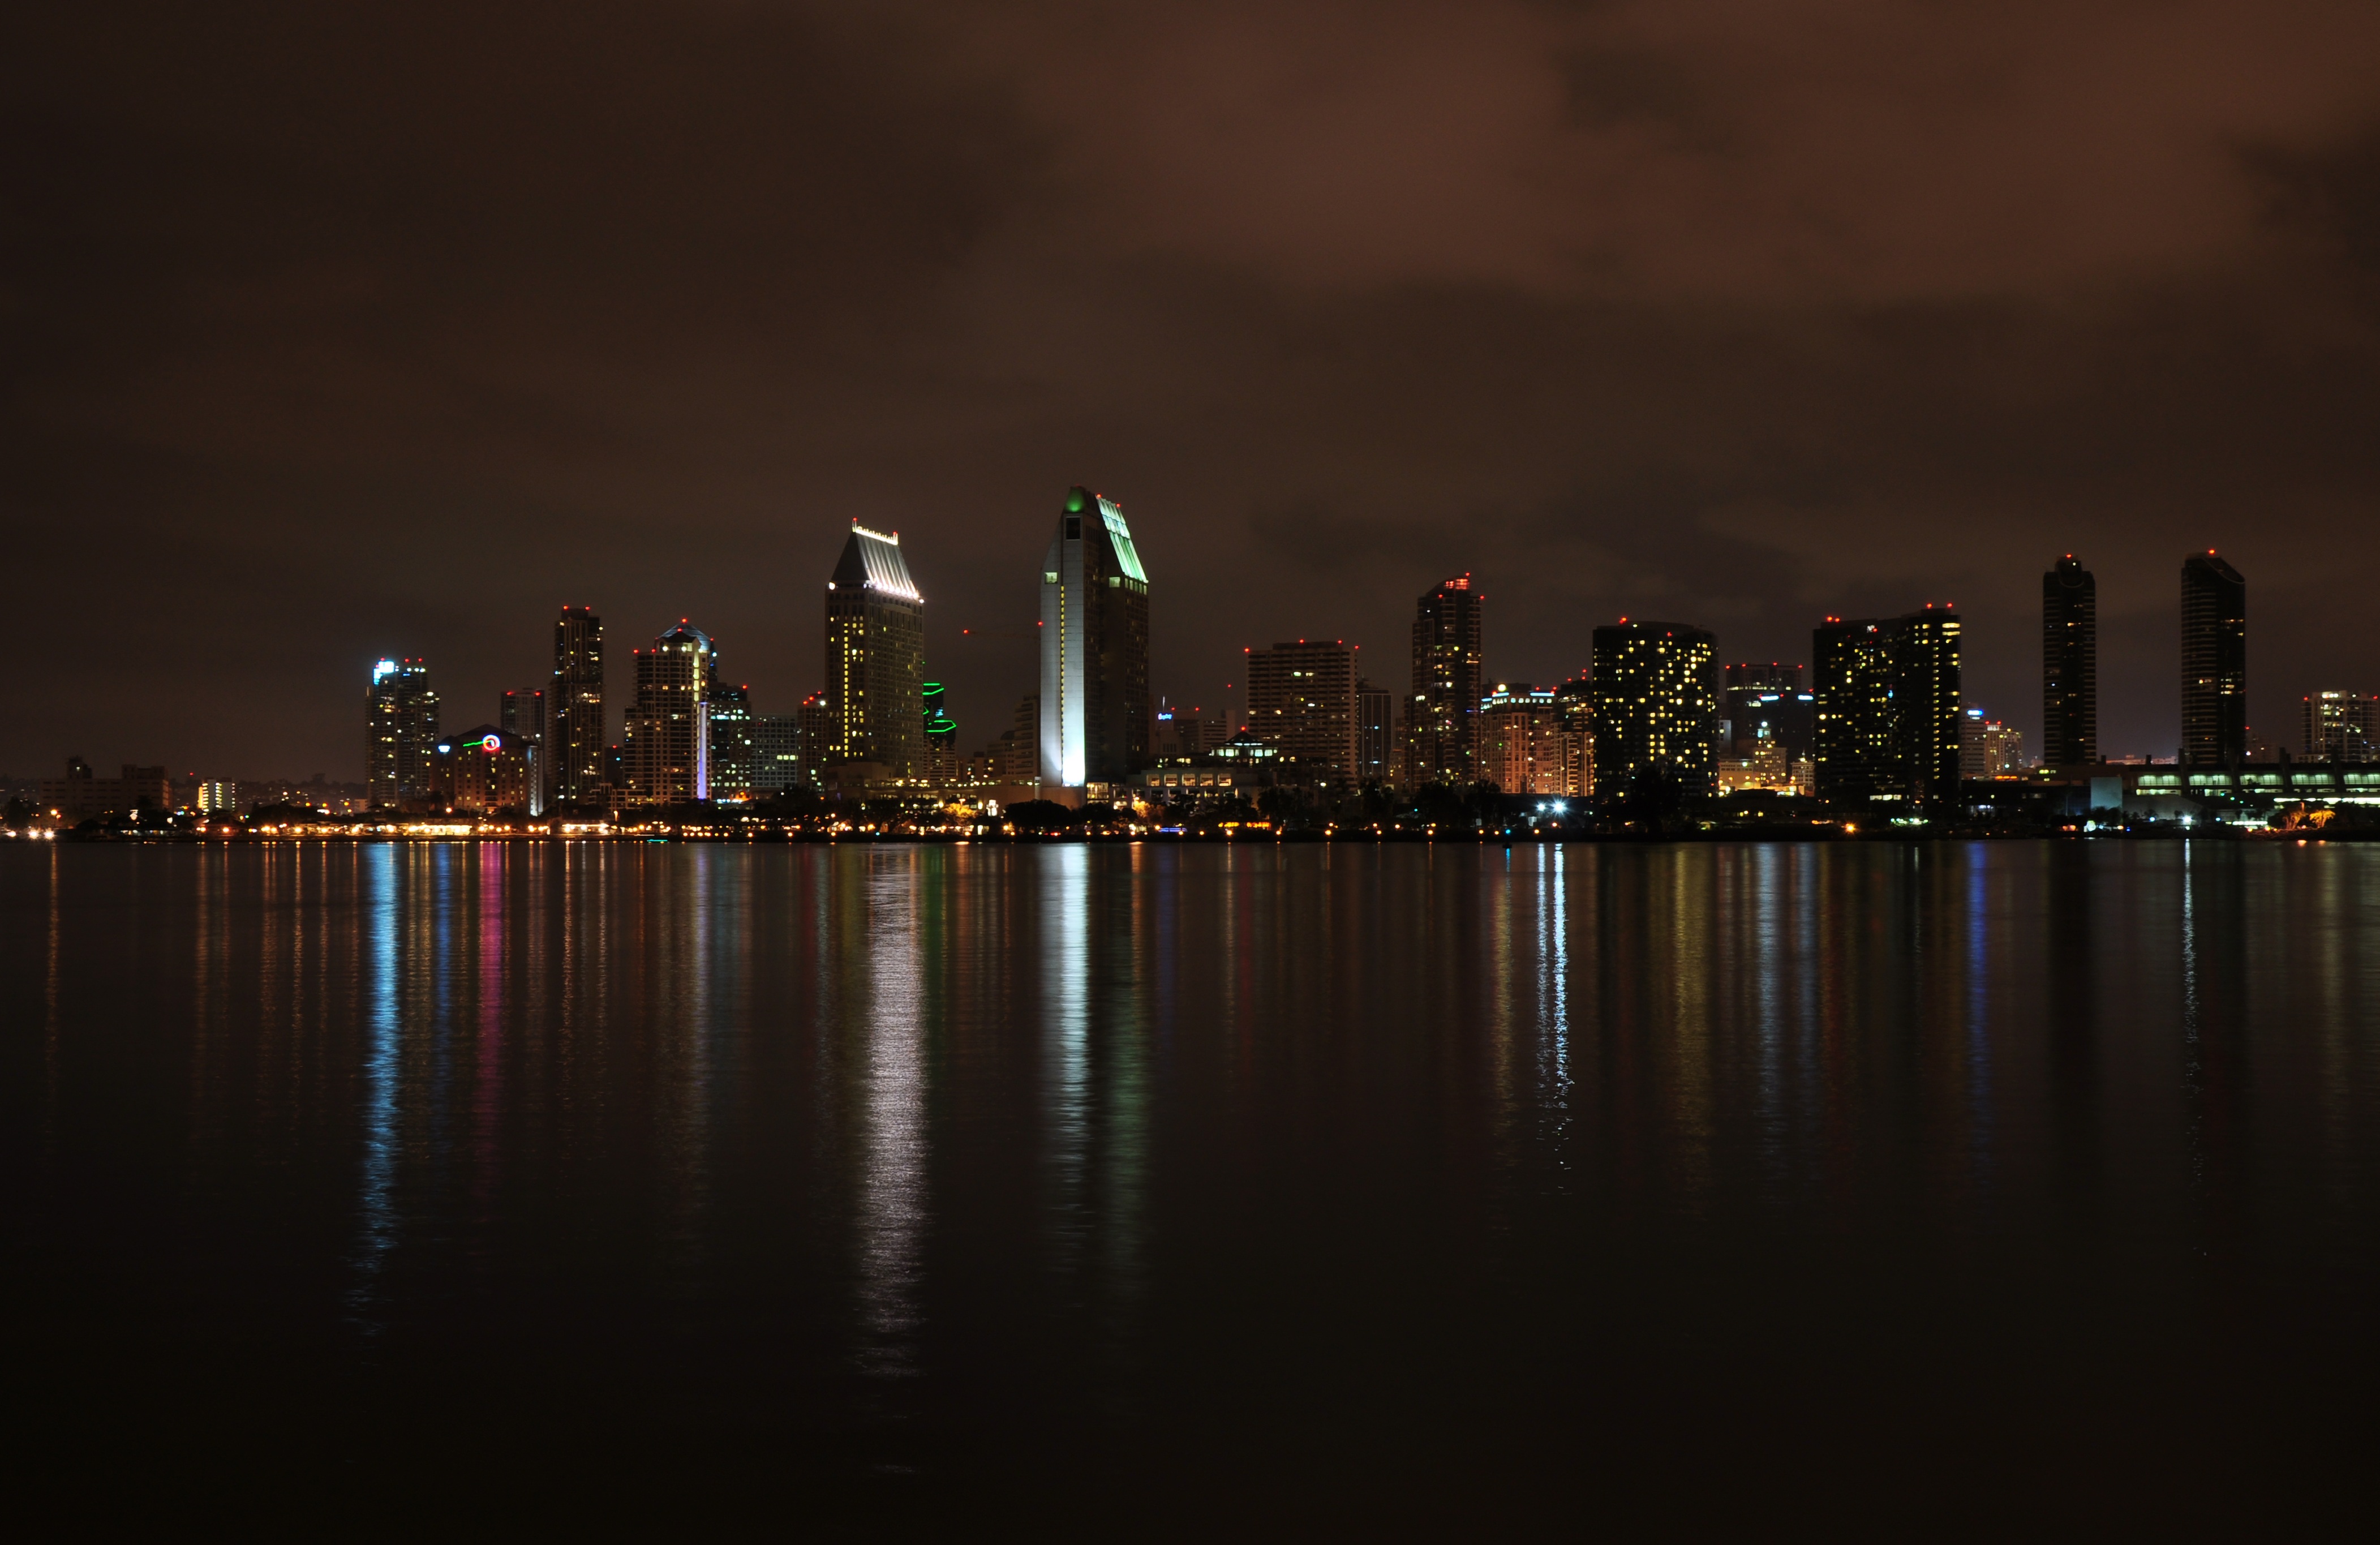
water, ocean, horizon, architecture, skyline, night, dawn, city, skyscraper, river, cityscape, downtown, dark, dusk, evening, reflection, usa, america, darkness, lights, skyscrapers, buildings, metropolis, san diego, geographical feature, atmospheric phenomenon, human settlement, metropolitan area